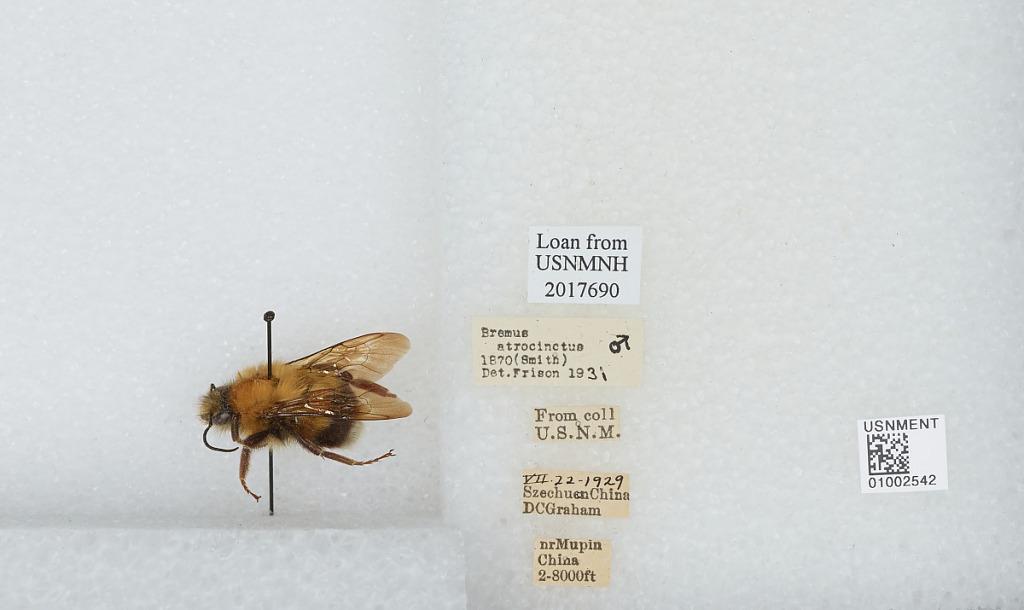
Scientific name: Bombus (Festivobombus) festivus Smith
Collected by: D. Graham
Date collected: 1929-7-22
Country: China
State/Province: Sichuan
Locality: Near Muping
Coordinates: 30.3692, 102.814
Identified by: Frison